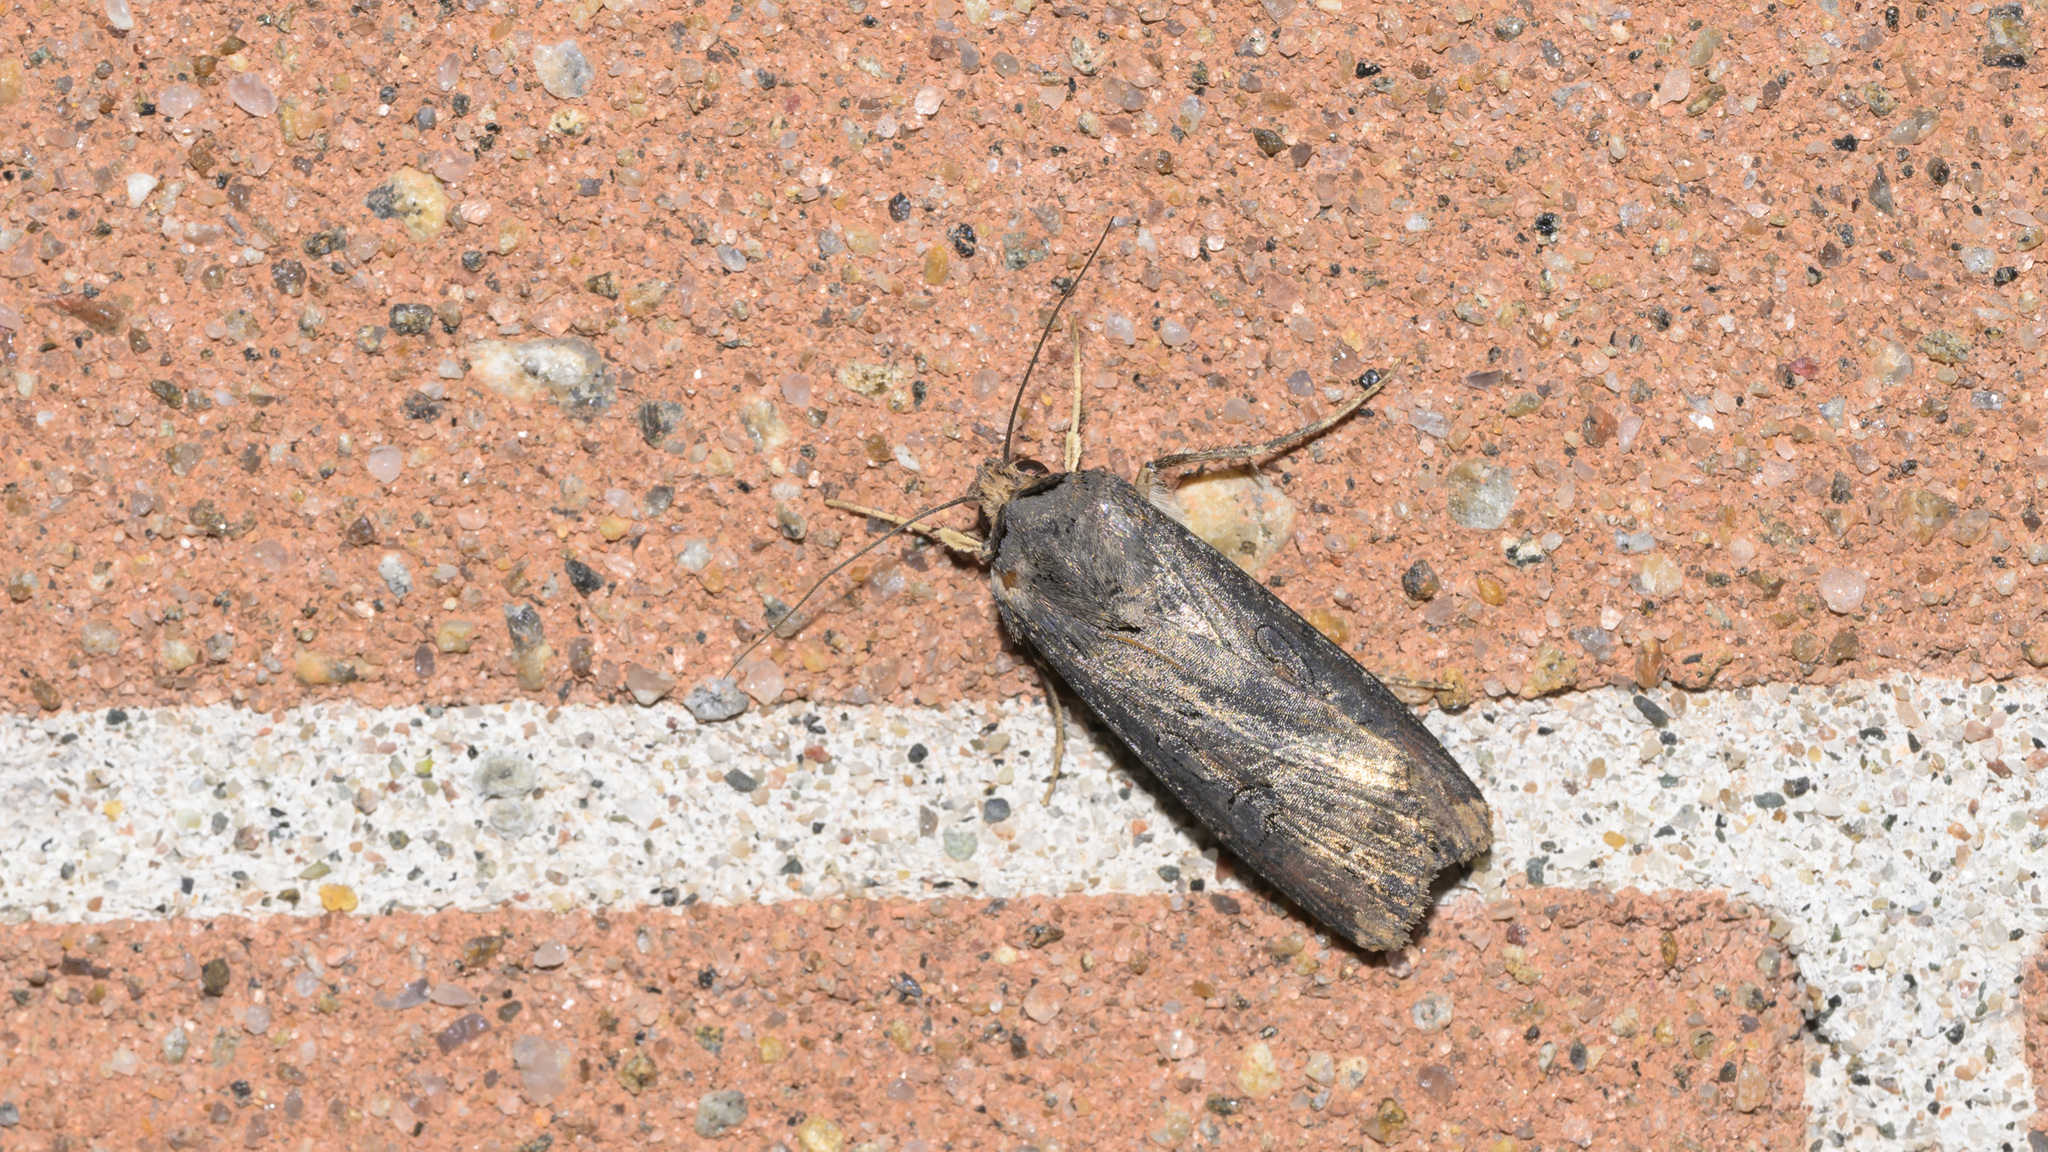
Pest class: cutworms